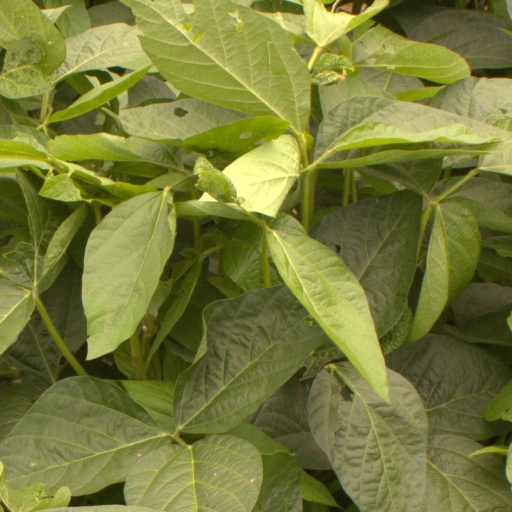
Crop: soybean